Freedom of religion

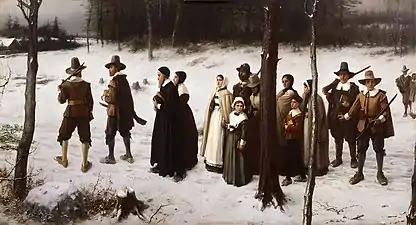
"Pilgrims Going to Church", a 1867 depiction of Puritans in the New England colonies, by George Henry Boughton.

The Norman Kingdom of Sicily under Roger II was characterized by its multi-ethnic nature and religious tolerance. Normans, Jews, Muslim Arabs, Byzantine Greeks, Lombards, and native Sicilians lived in harmony. Rather than exterminate the Muslims of Sicily, Roger II's grandson Emperor Frederick II of Hohenstaufen (1215–1250) allowed them to settle on the mainland and build mosques. Not least, he enlisted them in his Christian army and even into his personal bodyguards.